Japanese war crimes

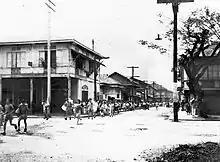
Citizens of Manila run for safety from suburbs burned by Japanese soldiers, 10 February 1945.

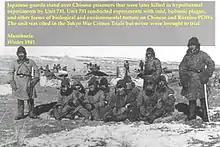
A hypothermia experiment, using Chinese prisoners as subjects under surveillance by Japanese soldiers in 731

The estimated number of people killed by Japanese troops varies. R. J. Rummel, a professor of political science at the University of Hawaii, estimates that between 1937 and 1945, the Japanese military murdered from nearly three to over ten million people, most likely six million Chinese, Indians, Koreans, Malays, Indonesians, Filipinos, and Indochinese, among others, including European, American, and Australian prisoners of war. According to Rummel, "This democide [i.e., death by government] was due to a morally bankrupt political and military strategy, military expediency and custom, and national culture." According to Rummel, in China alone, from 1937 to 1945, approximately 3.9 million Chinese were killed, mostly civilians, as a direct result of the Japanese operations and a total of 10.2 million Chinese were killed in the course of the war. According to the British historian M. R. D. Foot, civilian deaths were between 10 million and 20 million. British historian Mark Felton claims that up to 30 million people were killed, most of them civilians.: